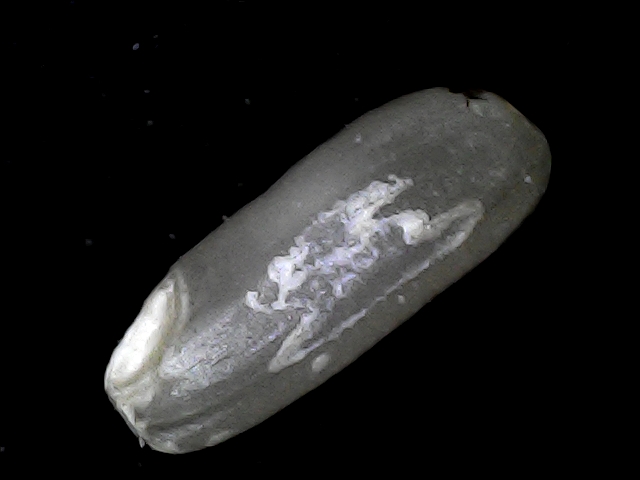
Rice variety: BD79